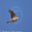
Label: bird